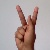
The image shows a hand gesture representing the letter 'K' in Indian Sign Language.